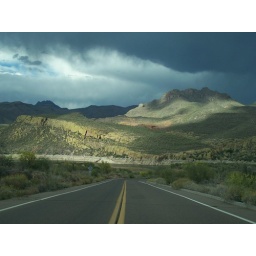
Ominous sky over road leading toward Bartlett Lake